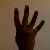
The image shows a hand gesture representing the number 4 in Indian Sign Language.